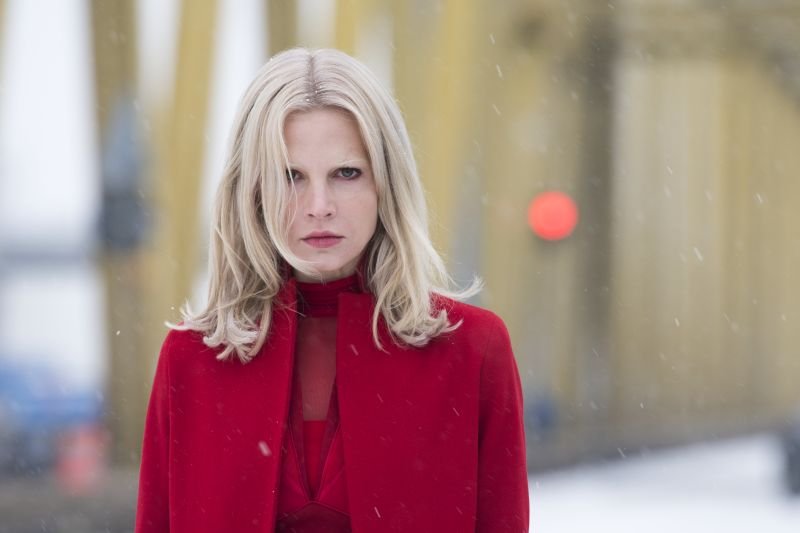
Gender: women